Edmund Engelman

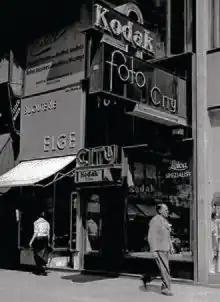
Picture of Foto City, Edmund Engelman,

In 1932, Engelman founded Foto City, a photography store and studio at 45 Kärntner Straße, Vienna's leading commercial avenue, near the Opera. Foto City became Austria's preeminent center for photographic equipment and experimentation and amateur cinematography. Its clientele included prominent government officials, diplomats and entertainers as well as pioneering photographers and filmmakers and included members of the Hapsburg family, Austria's chancellor Kurt Schuschnigg, opera singer Richard Tauber, Marlene Dietrich and Leni Riefenstahl. The French filmmaker François Reichenbach purchased his first movie camera at Foto City.